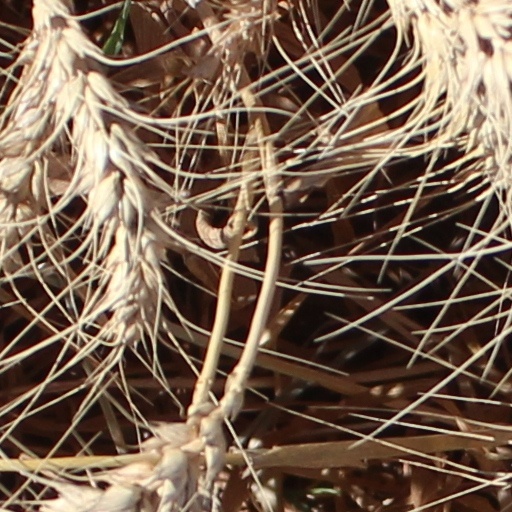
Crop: wheat